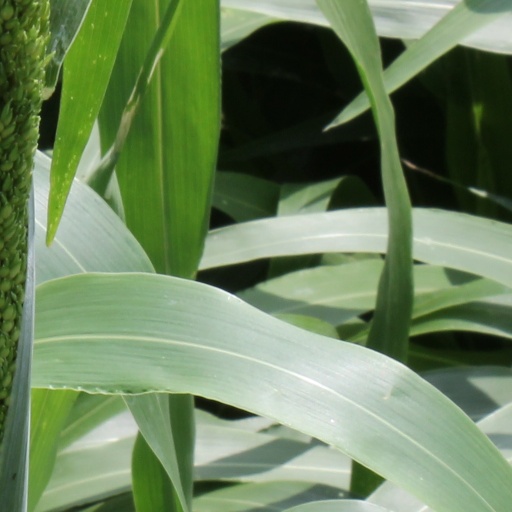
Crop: sorghum